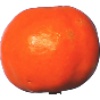
Label: Clementine 1